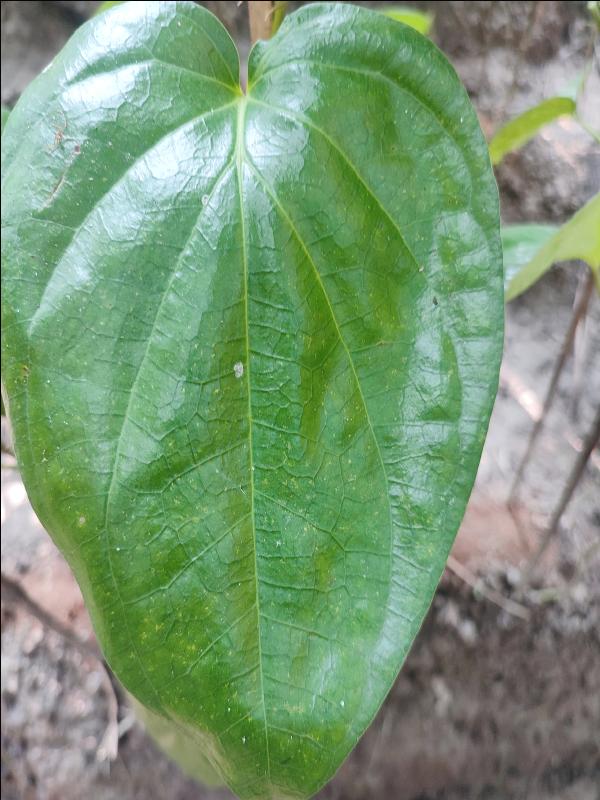
Label: Healthy_Leaf